Basic fighter maneuvers

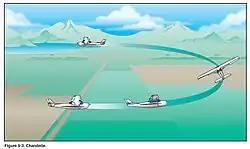
Chandelle from the FAA Publication FAA-H-8083-3A (Airplane Flying Handbook)

The opposite of an Immelmann is the split S. This maneuver consists of rolling inverted and pulling back on the stick, diving the aircraft into a half loop, which changes the aircraft's direction 180 degrees. The split S is rarely a viable option in combat, as it depletes kinetic energy in a turn and potential energy in a dive. It is most often used to set up a high-side guns pass against a lower but fast moving opponent that is traveling in the opposite direction. Also, the split S is sometimes used as a disengagement tactic.